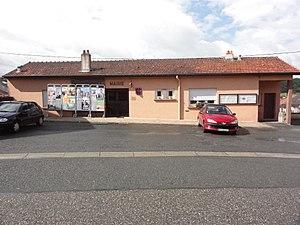
Sarraltroff (Moselle) mairie
Sarraltroff est une commune française située dans le département de la Moselle en région Grand Est.